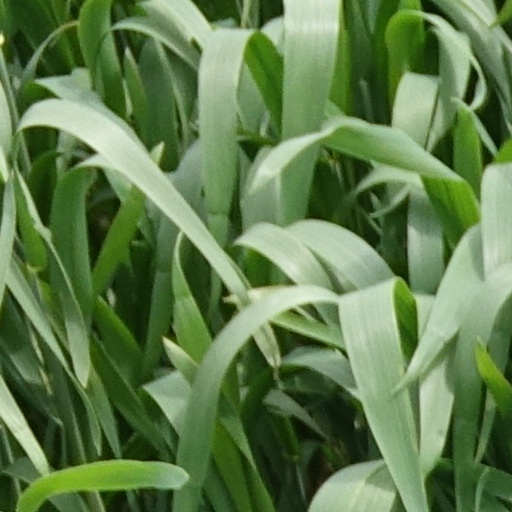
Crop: wheat